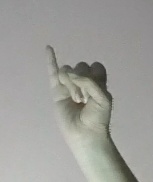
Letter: meem